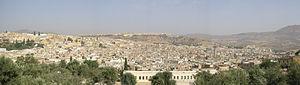
Le Rallye du Maroc 1976, disputé du 22 au 27 juin 1976, est la trente-septième manche du championnat du monde des rallyes courue depuis 1973, et la sixième manche du championnat du monde des rallyes 1976.
Le Maroc, ou depuis 1957, en forme longue le royaume du Maroc, autrefois l'Empire chérifien, est un État unitaire régionalisé situé en Afrique du Nord. Son régime politique est une monarchie constitutionnelle. Sa capitale est Rabat et sa plus grande ville Casablanca.